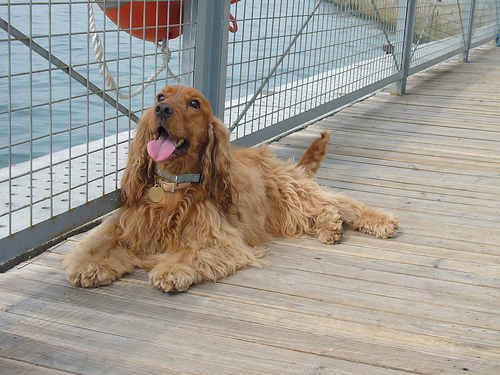
Animal: dog
Breed: english_cocker_spaniel